Alex Nankivell

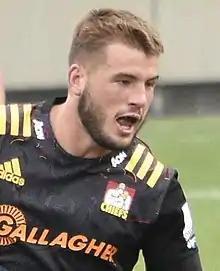
Nankivell representing the Chiefs during the 2020 Super Rugby season.

Alex P. Nankivell (born 25 October 1996) is a New Zealand-born rugby union player who plays as a centre for Irish club Munster in the United Rugby Championship.